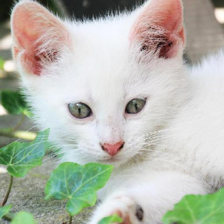
Label: animals